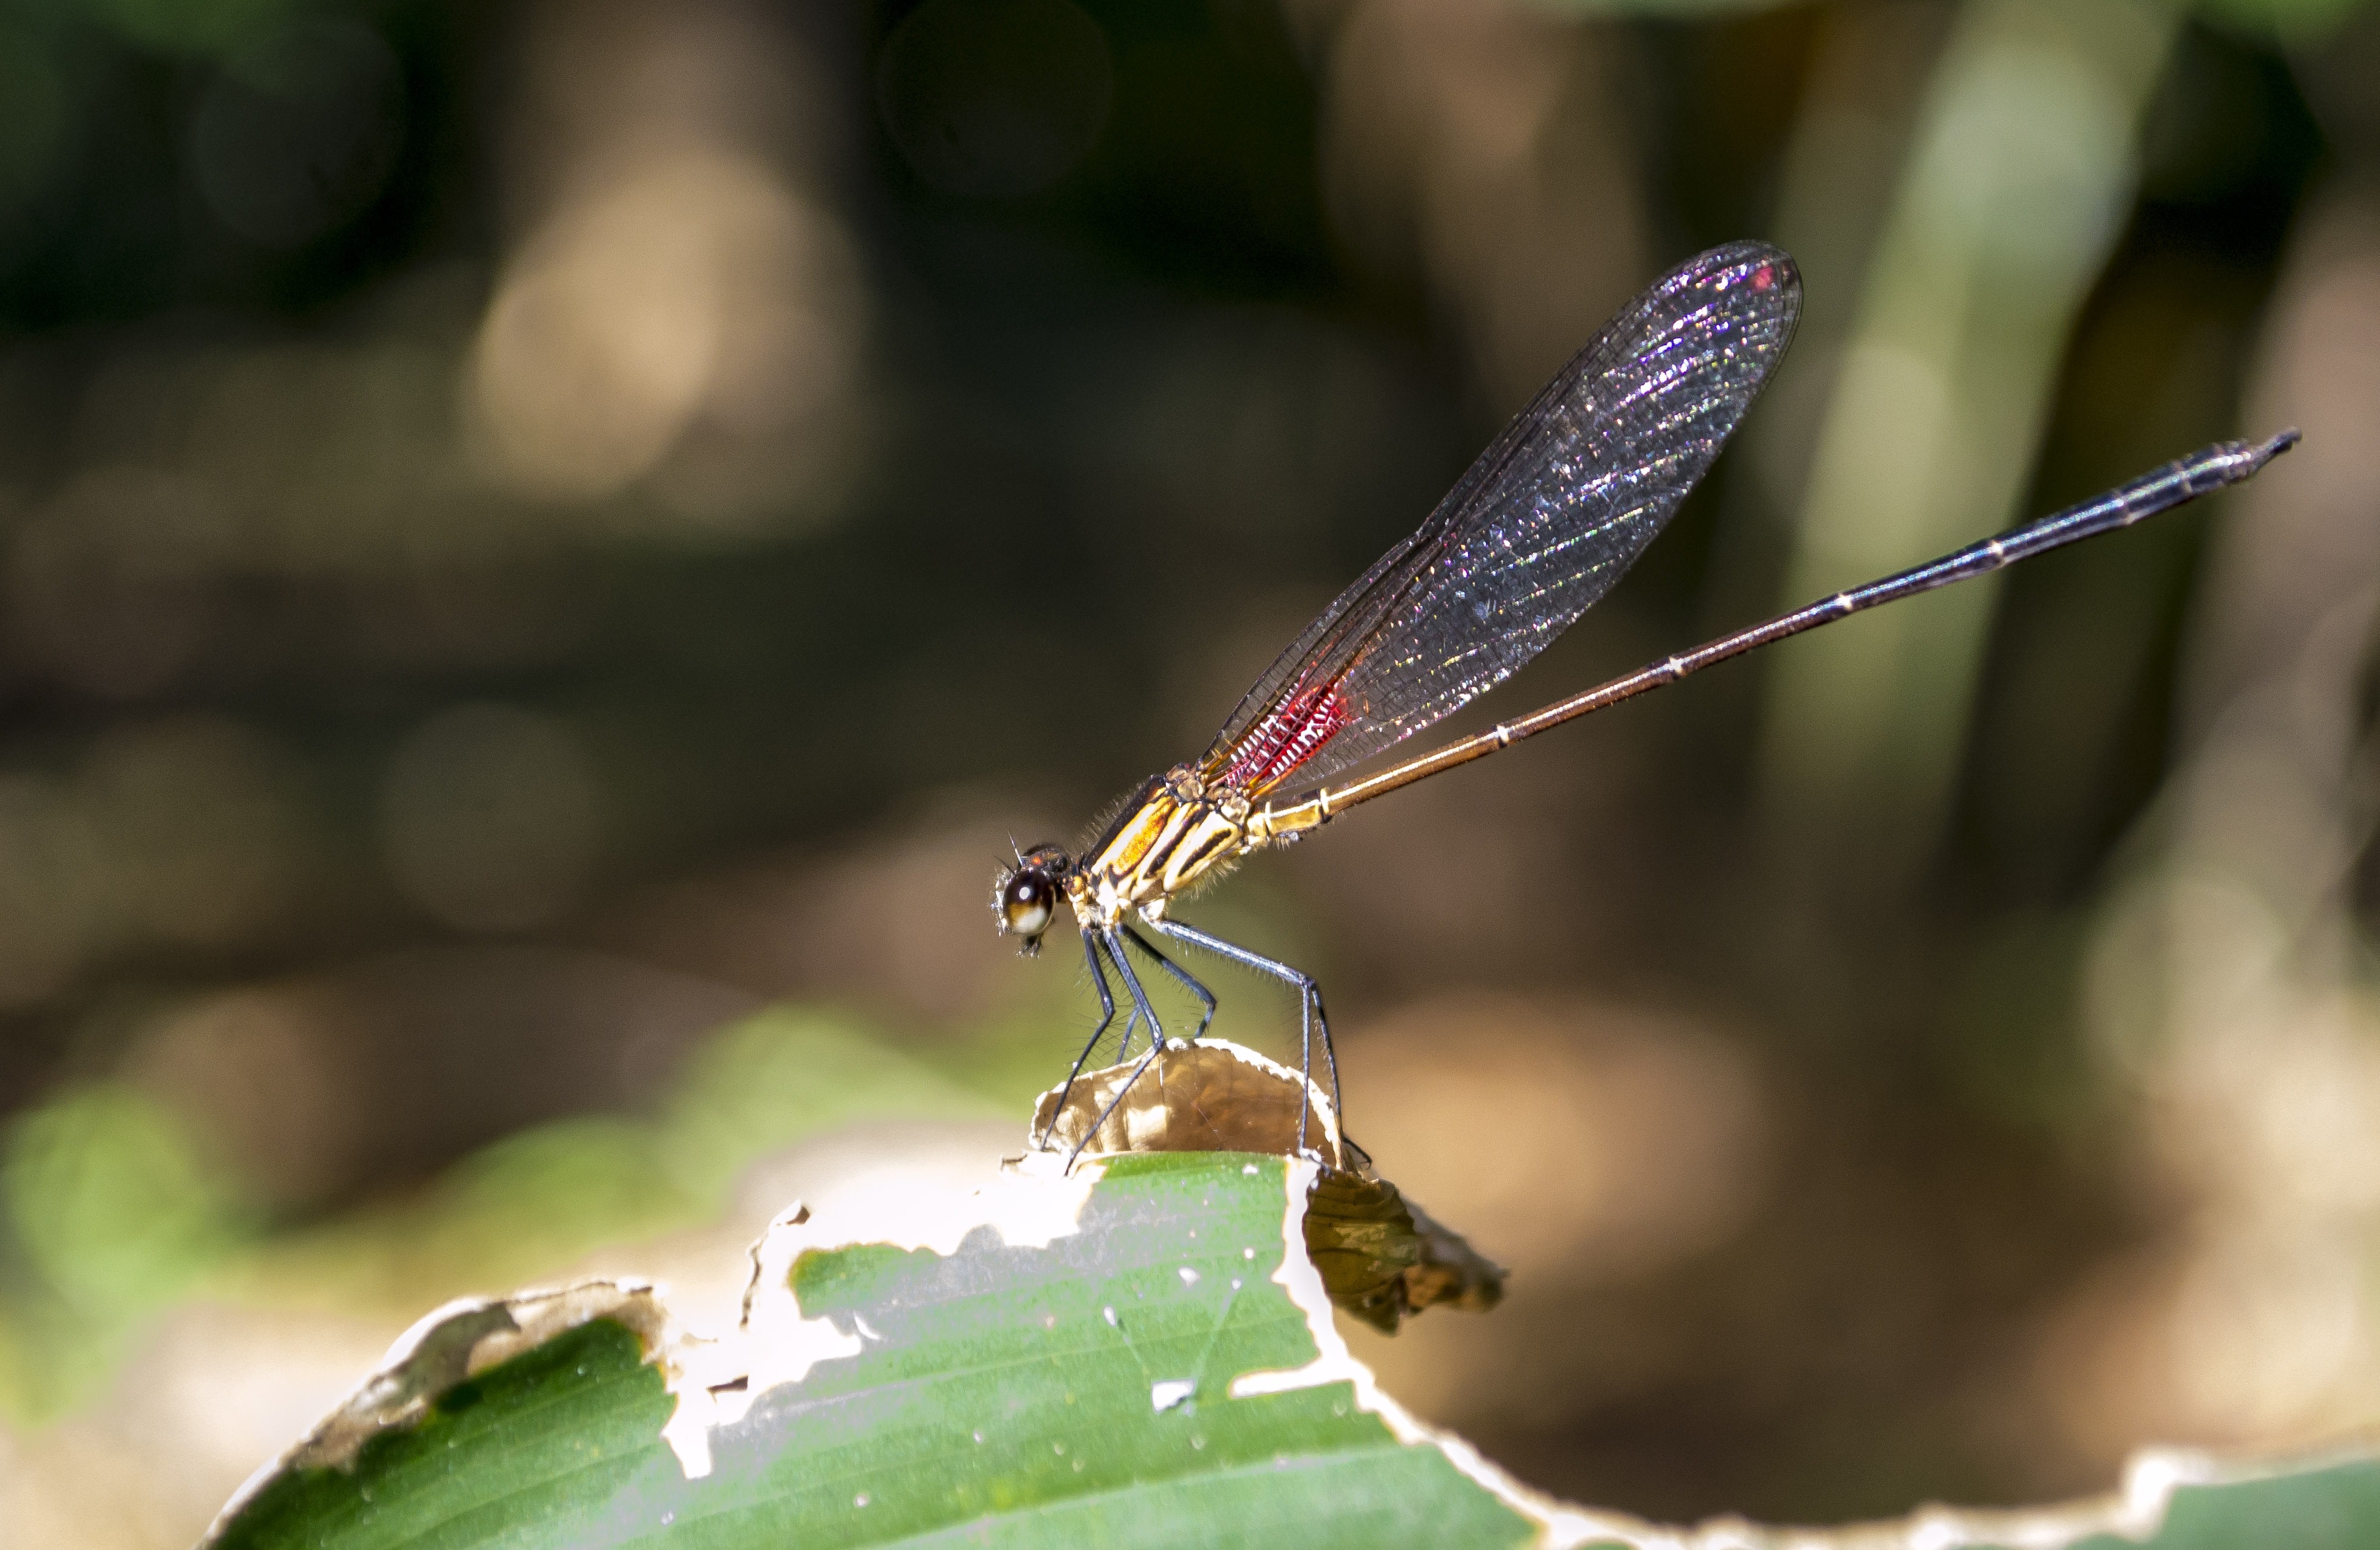
nature, wing, photography, leaf, fly, green, insect, garden, fauna, invertebrate, close up, wings, dragonfly, insects, damselfly, macro photography, ephemeroptera, arthropod, red dragonfly, plant stem, dragonflies and damseflies, net winged insects